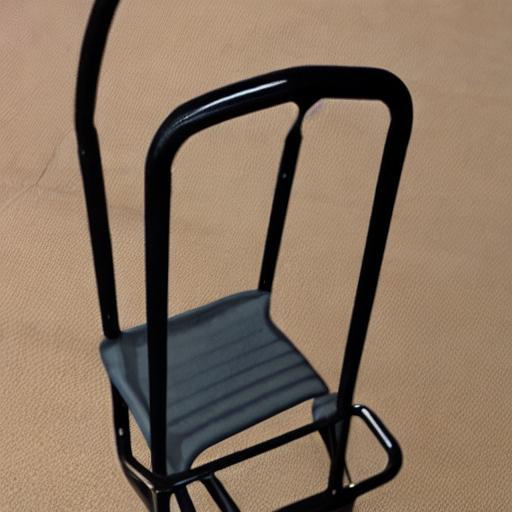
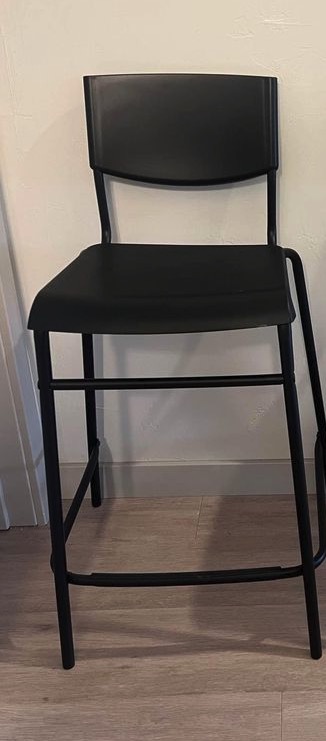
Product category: stool
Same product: no